Martín Cortés de Albacar

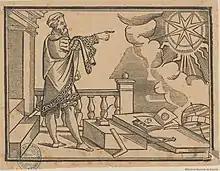
Martín Cortés is depicted in a portrait can be found in the Brief Compendium of the Sphera and the Art of Navigation, which was published in Seville in 1556. This illustration is currently held in the National Library of Spain.

Cortés moved to Cádiz in 1530 where he attended navigation school and quickly dedicated his life to being a teacher. It is important to note that his work was able to be used in all areas of navigation, not just the sea. His main role as a teacher was to certify pilots and oversee the production and maintenance of both nautical charts and instruments, while guiding how to use instruments like astrolabes and compasses. Applying science and logic to navigation was his specialty, by doing this he was able to give his students a fundamental understanding of navigation rather than just knowing how to use the tools he provided.